Monroe County, Arkansas

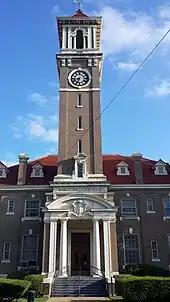
The Monroe County Courthouse in Clarendon is the seat of county government

The county government is a constitutional body granted specific powers by the Constitution of Arkansas and the Arkansas Code. The quorum court is the legislative branch of the county government and controls all spending and revenue collection. Representatives are called "justices of the peace" and are elected from county districts every even-numbered year. The number of districts in a county vary from nine to fifteen, and district boundaries are drawn by the county election commission. The Monroe County Quorum Court has nine members. Presiding over quorum court meetings is the "county judge", who serves as the chief operating officer of the county. The county judge is elected at-large and does not vote in quorum court business, although capable of vetoing quorum court decisions.